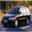
Label: automobile